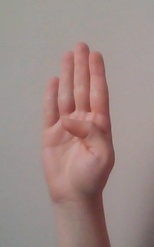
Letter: kaaf